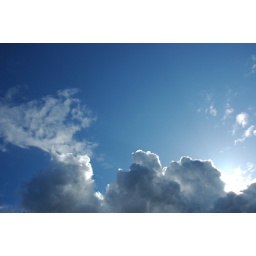
Celestial clouds in a blue sky, Seattle, Washington, USA